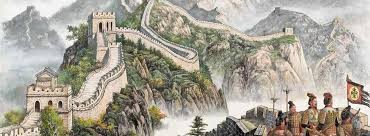
Landmark: Great Wall of China